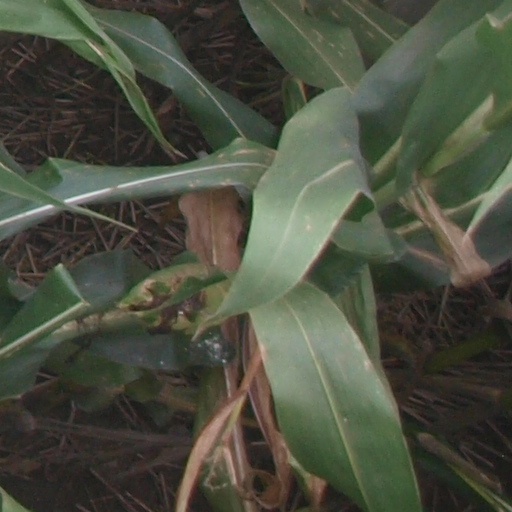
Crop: maize; corn